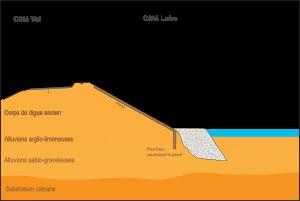
Le système d'endiguement de la Loire dans le Loiret est l'ensemble des digues et autres ouvrages et dispositifs de régulation des écoulements hydrauliques tels que vannes et stations de pompage qui concourt à la prévention du risque d'inondation dans le Loiret à la suite d'une crue de la Loire.